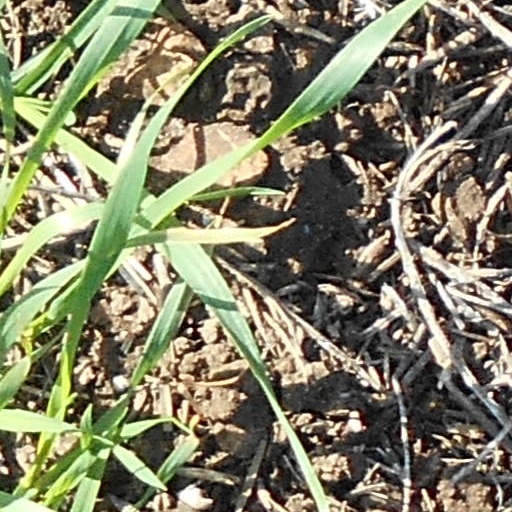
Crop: wheat